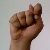
The image shows a hand gesture representing the letter 'T' in Indian Sign Language.